Permaculture

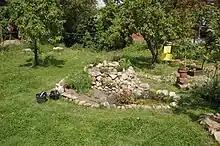
A herb spiral provides varied conditions in a small space for multiple species to grow together.

Space can be saved in permaculture gardens with techniques such as herb spirals which group plants closely together. A herb spiral, invented by Mollison, is a round cairn of stones packed with earth at the base and sand higher up; sometimes there is a small pond on the south side (in the northern hemisphere). The result is a series of microclimate zones, wetter at the base, drier at the top, warmer and sunnier on the south side, cooler and drier to the north. Each herb is planted in the zone best suited to it.